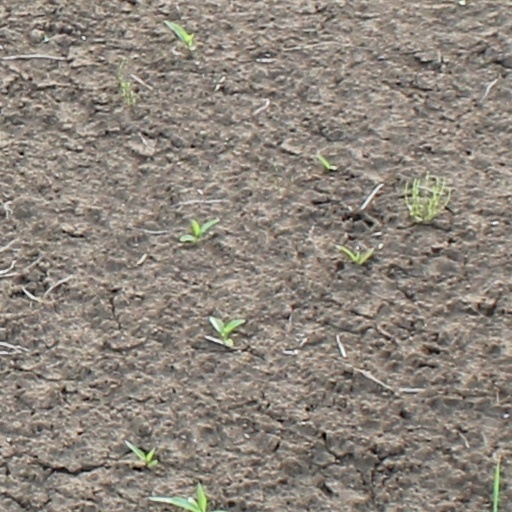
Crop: wheat